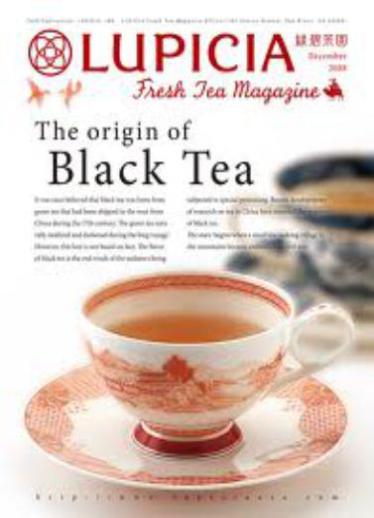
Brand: lupicia
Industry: Food